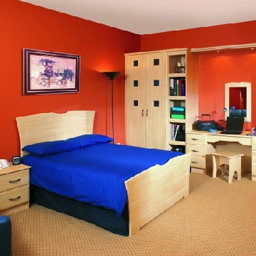
Room type: bedroom